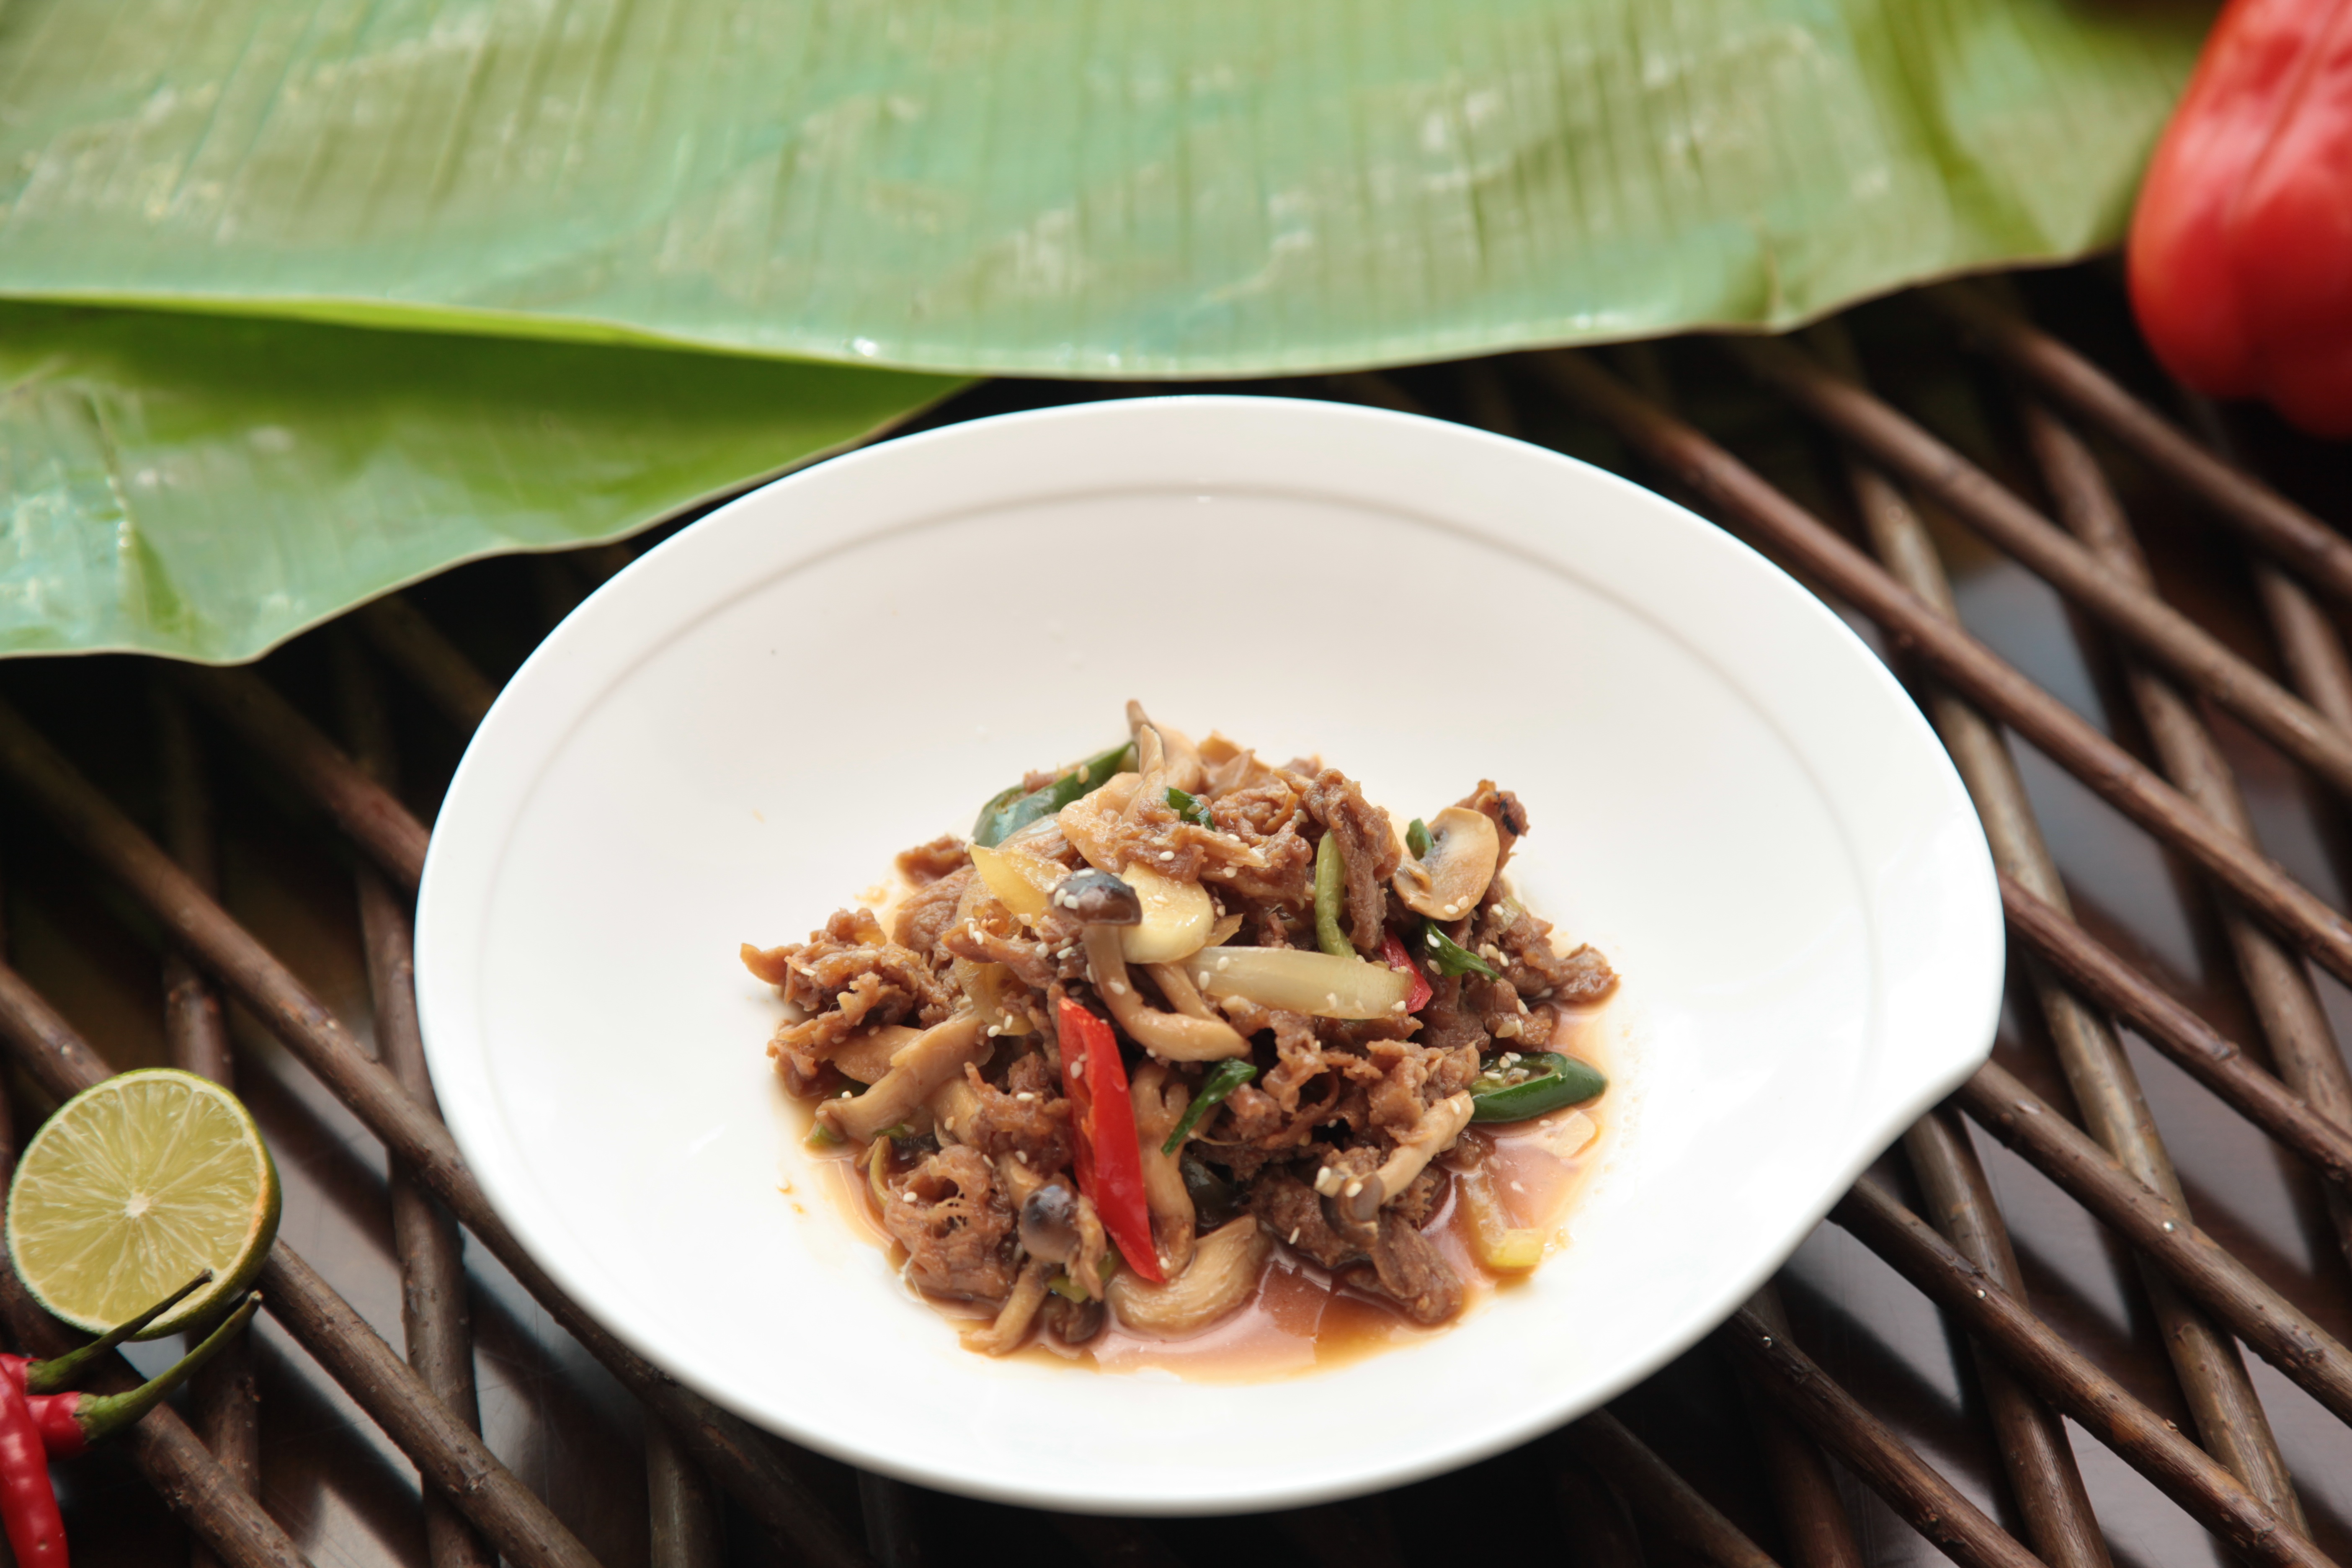
dish, meal, food, pepper, produce, vegetable, salt, meat, pork, cuisine, beef, sauce, delicious, potato, filipino, leaves, fiesta, special, philippine, vegetarian food, tender, herbs, pressure, carrots, cubes, delicacy, cooker, beef camto